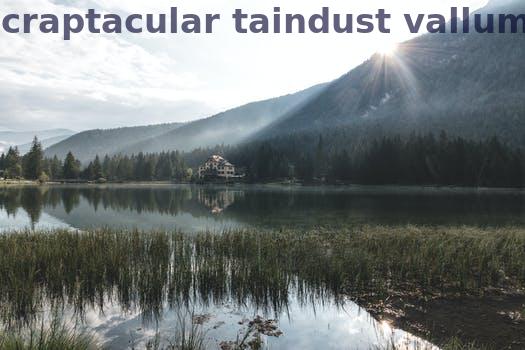
Label: Watermark